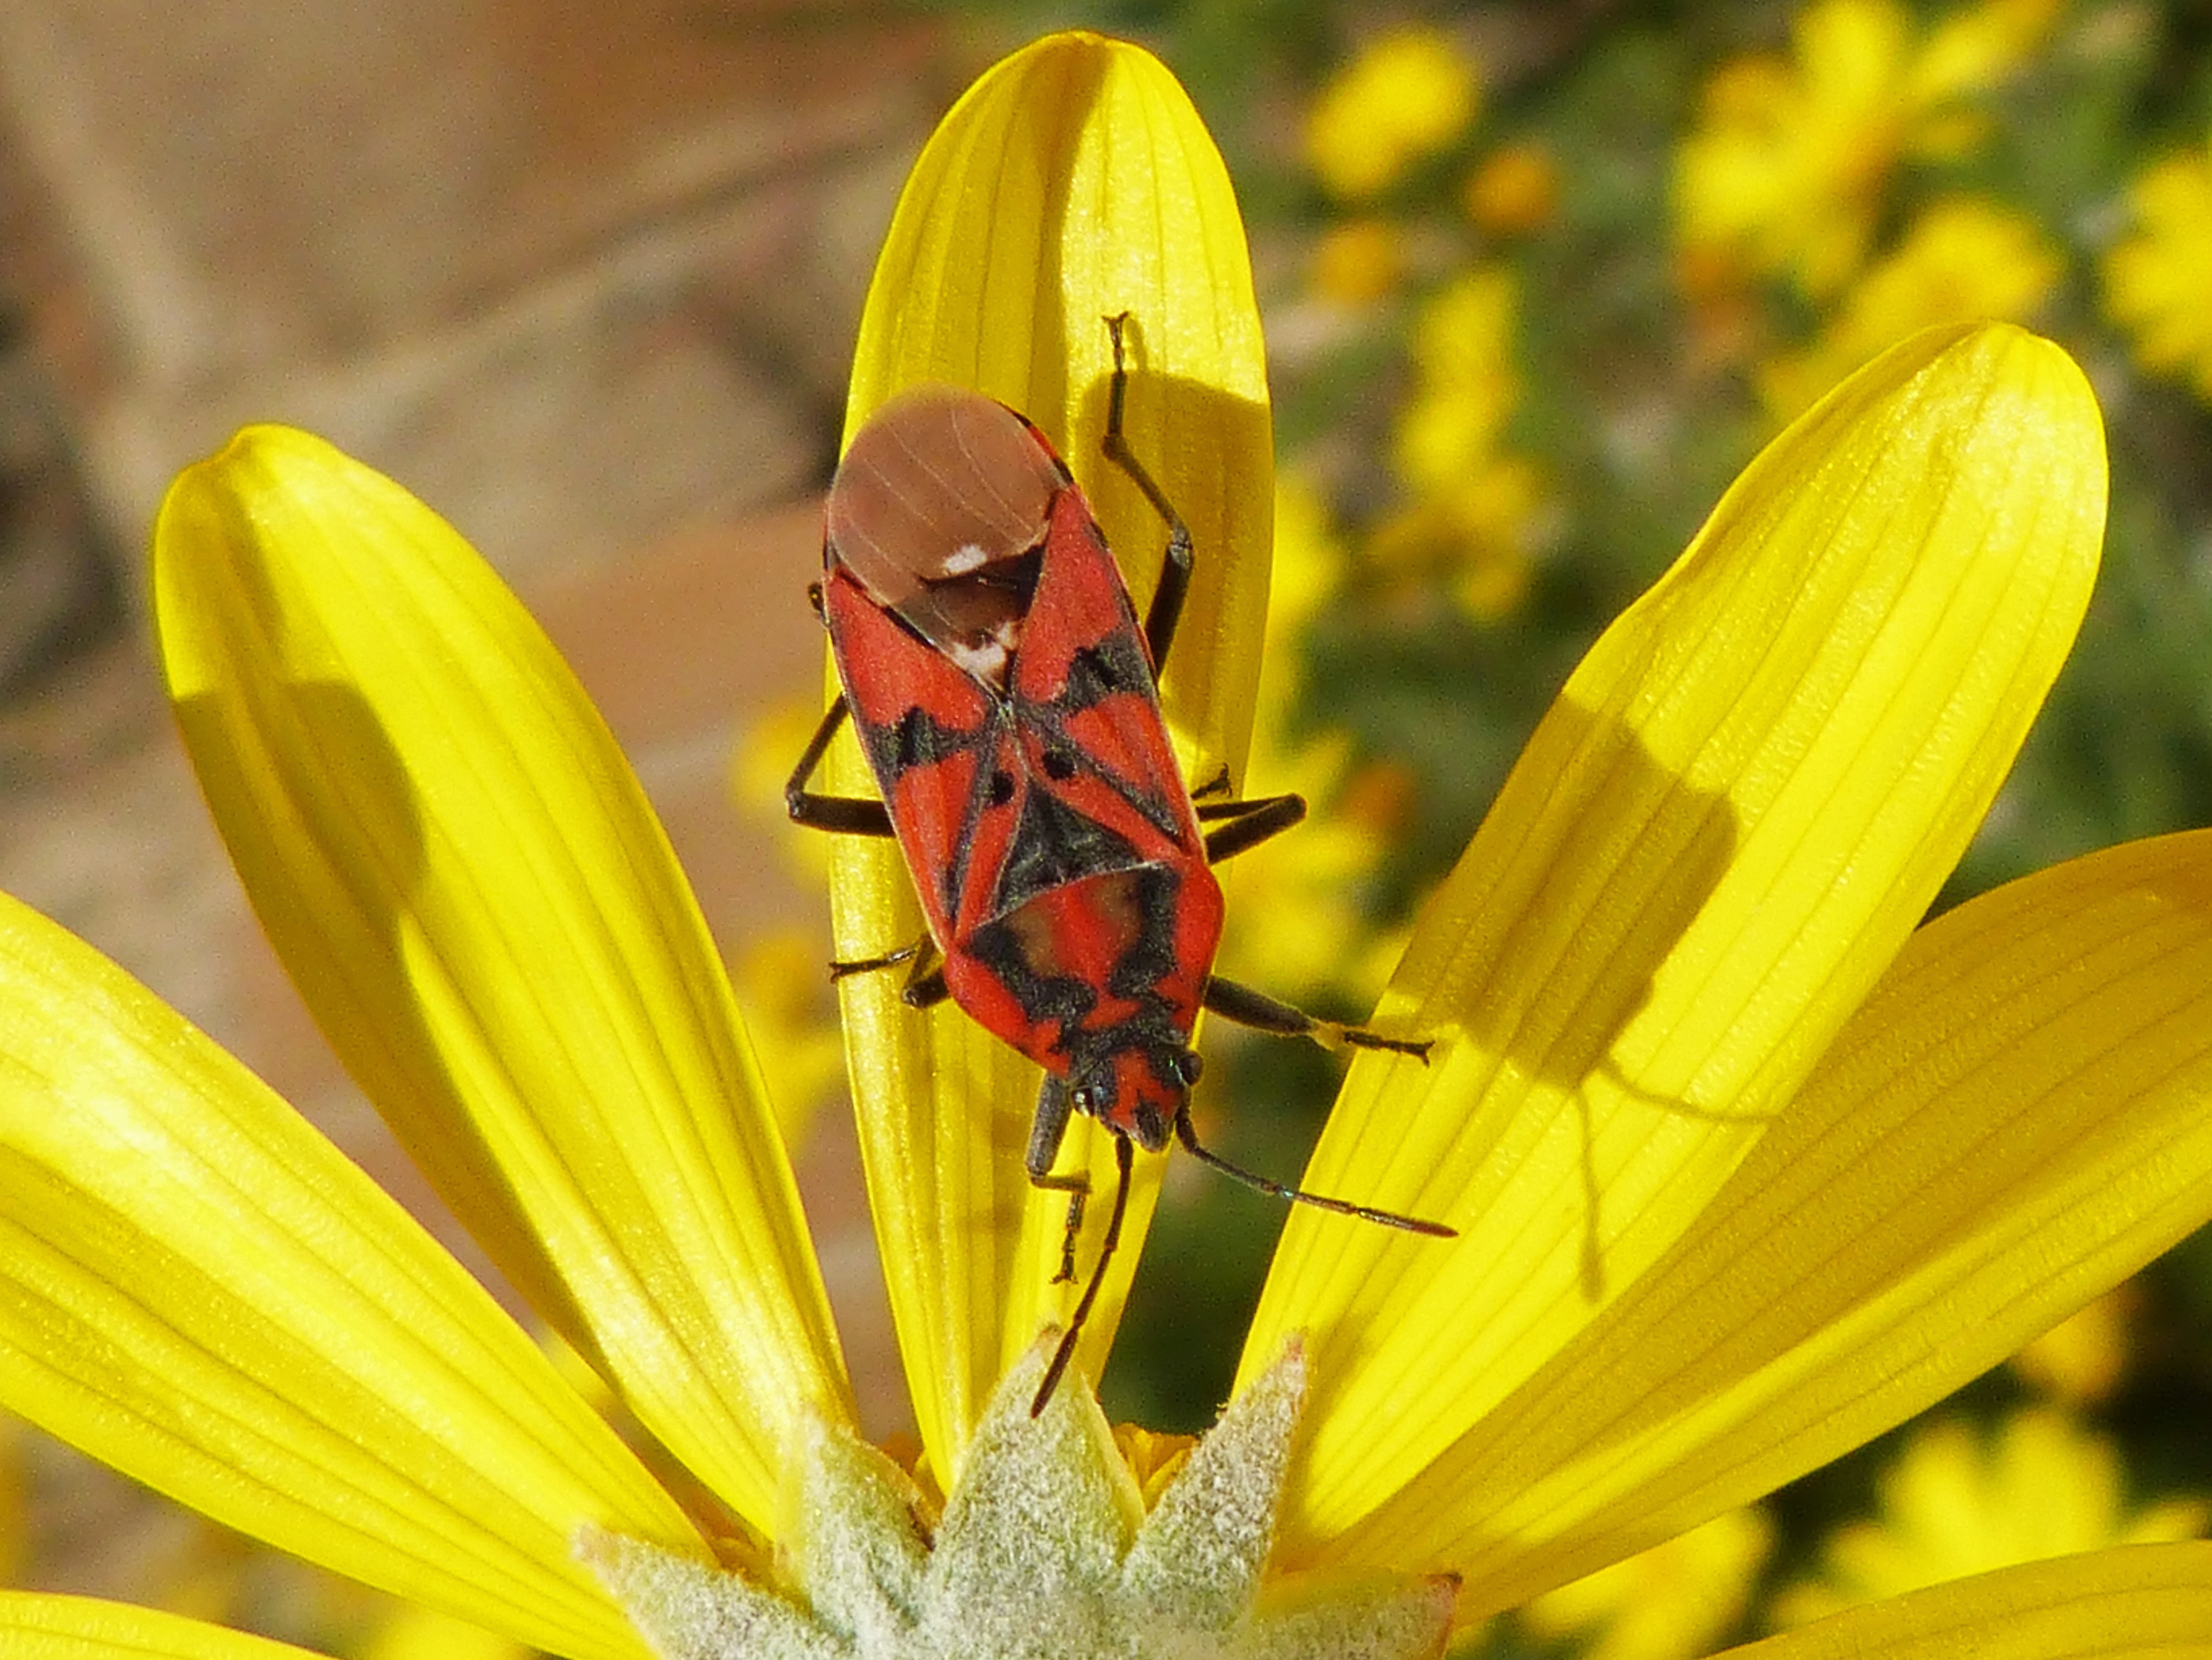
nature, plant, photography, leaf, flower, petal, daisy, pollen, red, insect, bug, botany, yellow, flora, fauna, invertebrate, yellow flower, wildflower, close up, nectar, macro photography, flowering plant, honey bee, libar, daisy family, land plant, membrane winged insect